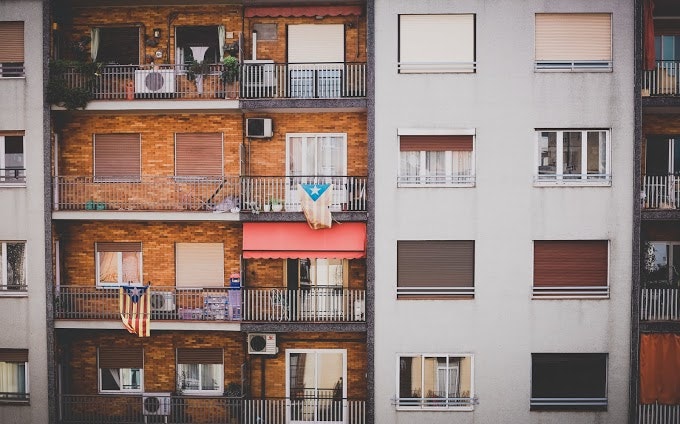
building, property, house, architecture, facade, apartment, neighbourhood, window, wall, home, balcony, room, Material property, real estate, residential area, wood, door, mixed use, art